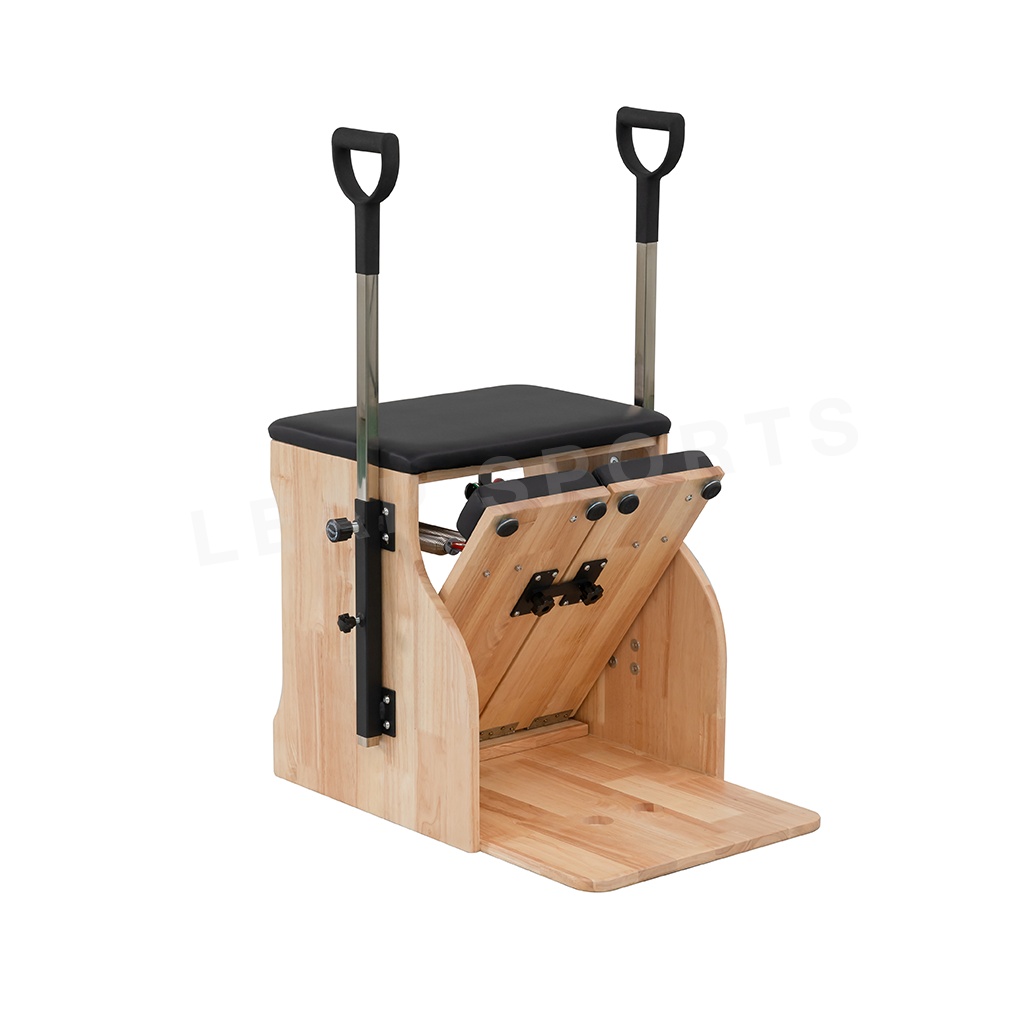
LEAP SPORTS Pilates Split Pedal Stability Chair
The Split Pedal is designed for upper and lower body exercises to achieve strength, balance, and body control. - Fully adjustable and detachable handles to suit different exercises and user heights - Dual pedals for bilateral, unilateral and reciprocal movements - Pedals can be locked together or move independently - Spring tension adjusts easily with unique hook-on system for quick switch - Dense foam padding for comfort Dimensions: Assembled Dimension LWH: 31"x22"x24" / 78x55x60 CM Package Dimension: LWH: 35"x27"x28" / 88x67x70 CM
Brand: LEAP SPORTS
Category: Sporting Goods > Fitness & General Exercise Equipment > Yoga & Pilates > Pilates Machines > Pilates Chairs